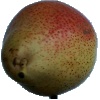
Label: Pear Forelle 1